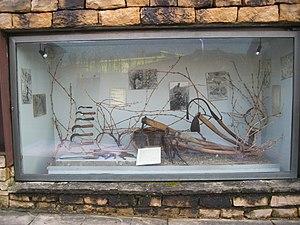
Le château Pécauld est un château du XIIIᵉ siècle à Arbois dans le Jura en Bourgogne-Franche-Comté. Il abrite le musée de la vigne et du vin depuis 1993 et est inscrit aux monuments historiques depuis le 22 novembre 1988. Il accueille le musée de la vigne et du vin du Jura.
Le vignoble du Jura représente une région viticole située dans le Jura en Franche-Comté, en France. Elle s'étend sur le Revermont et occupe une bande nord-sud de 70 kilomètres de long et de 6 kilomètres de large qui longe la fracture géologique séparant la Bresse du massif du Jura. Marqué par une personnalité typique et représentant environ 2 000 hectares, c'est l’un des plus petits vignobles français.